Samuel Lewis House (Mansfield, Ohio)

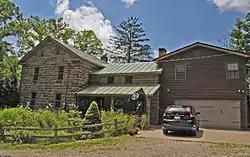

Samuel Lewis House in Mansfield, Ohio is a Greek Revival building. It was listed on the National Register of Historic Places in 1982.